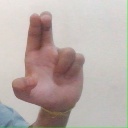
अक्षर: आ